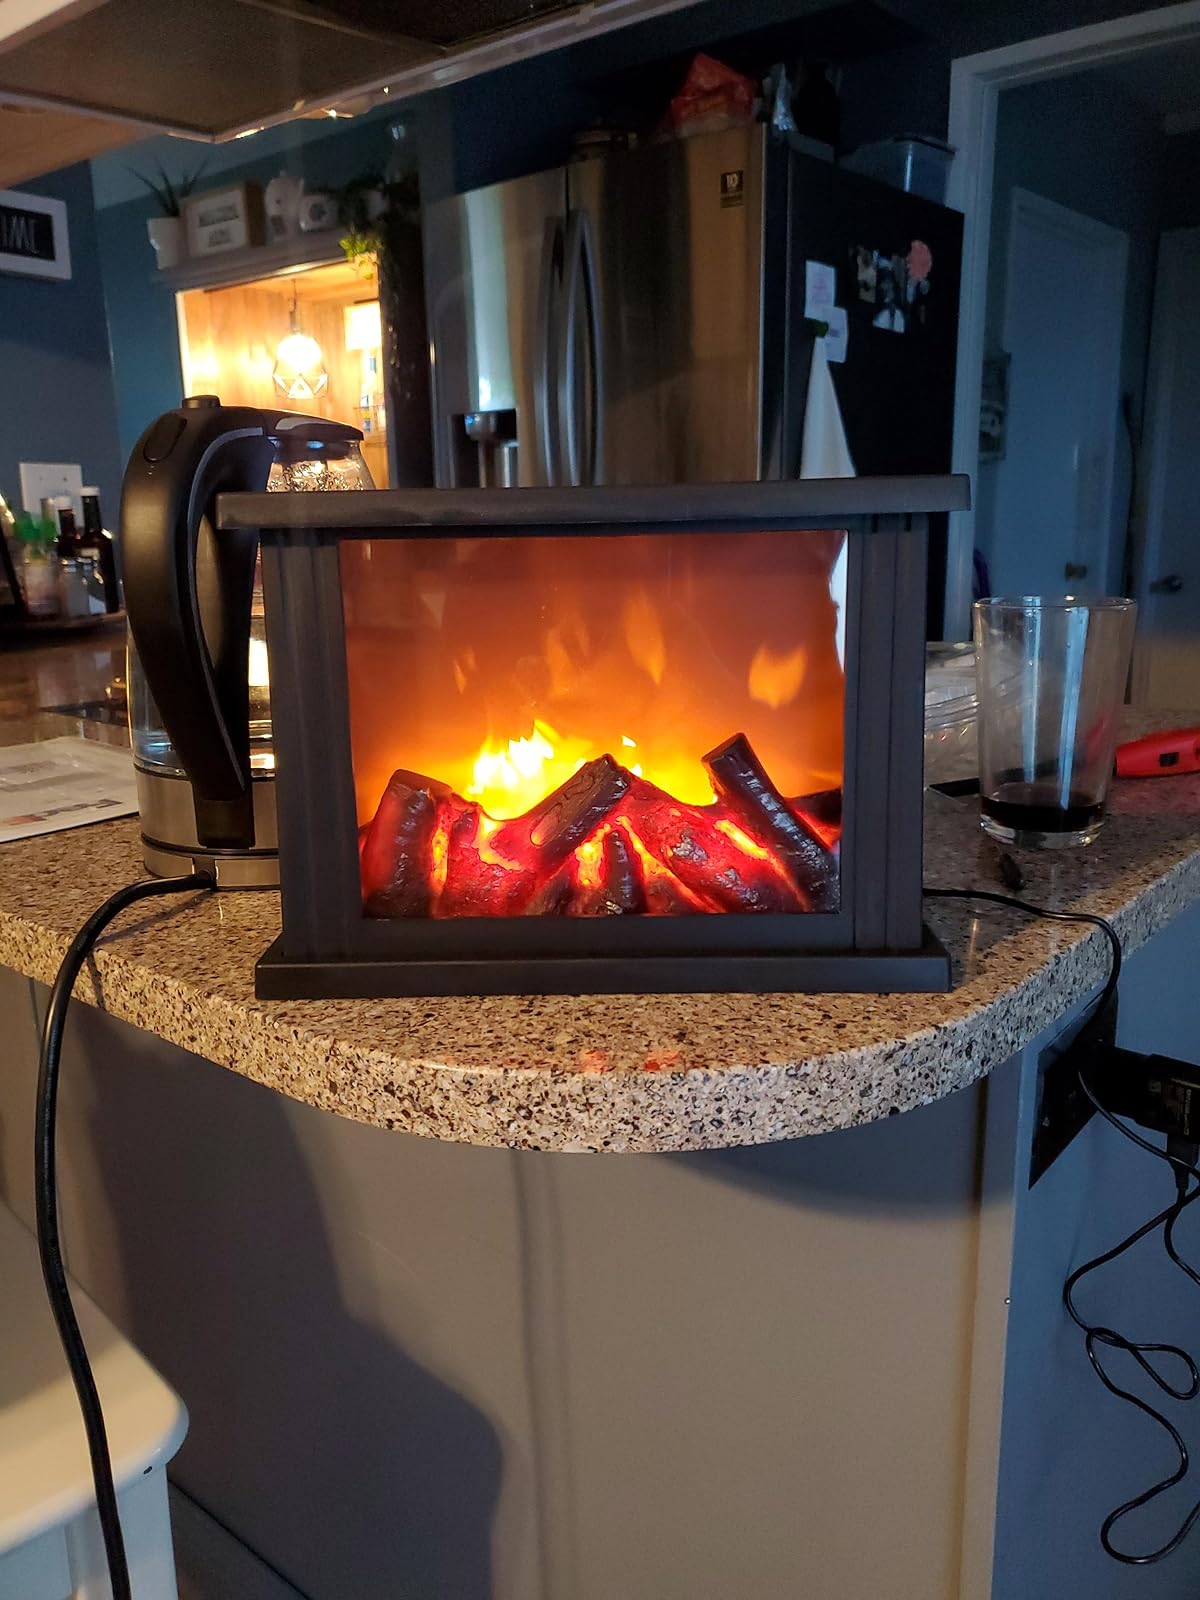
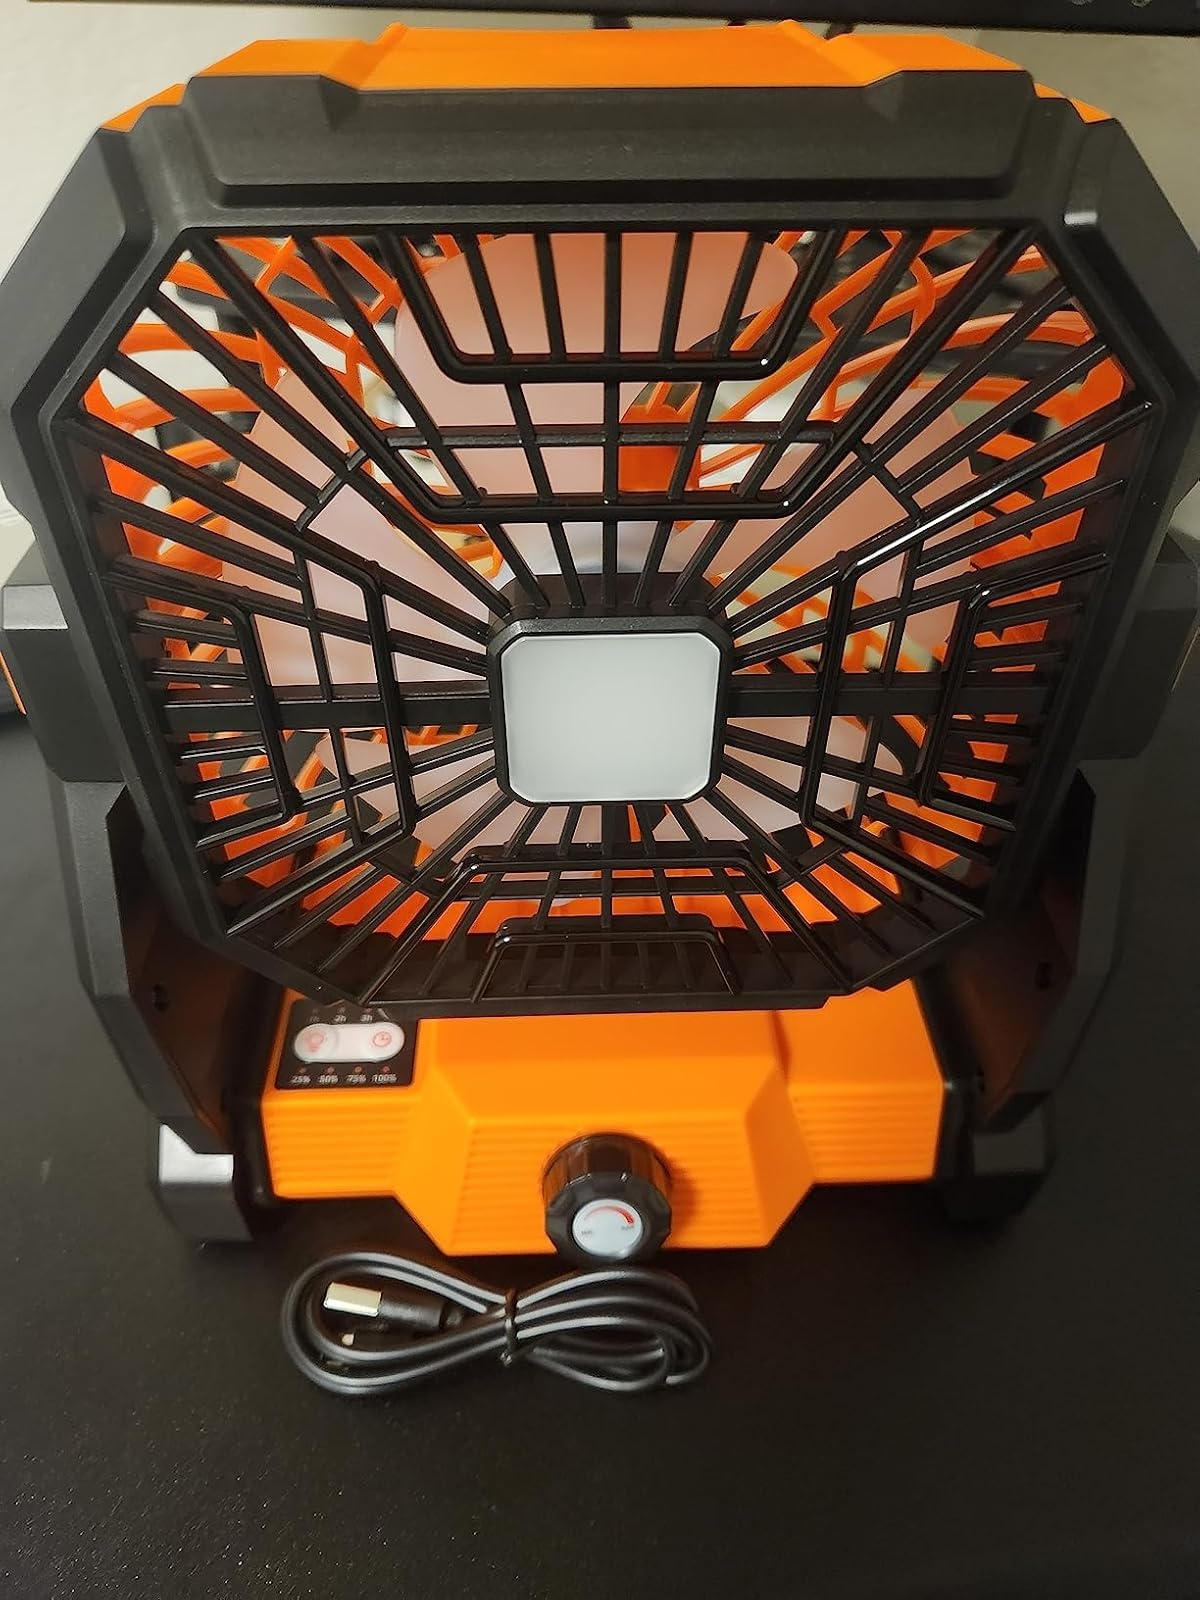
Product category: lantern
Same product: no